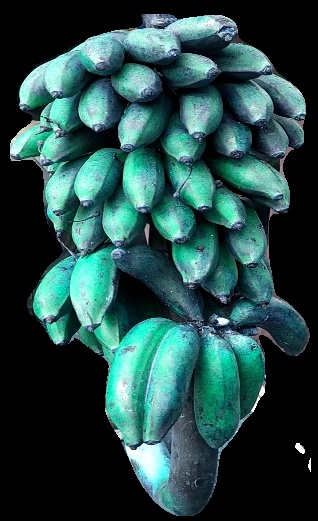
Variety: rasbale
Grade: grade3